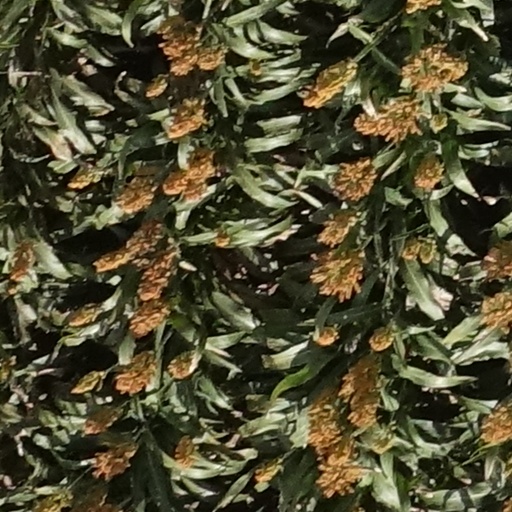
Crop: sorghum